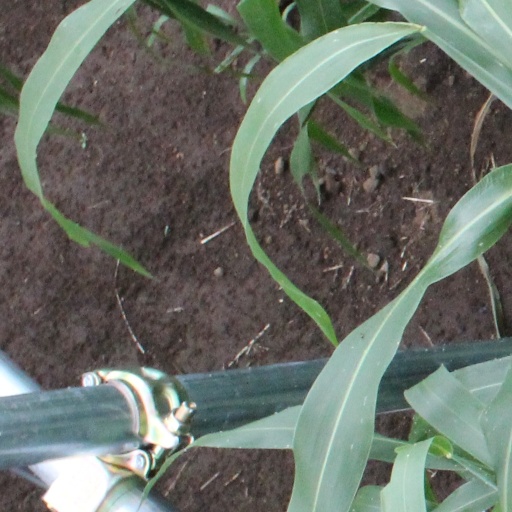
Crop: sorghum